Sd.Kfz. 251

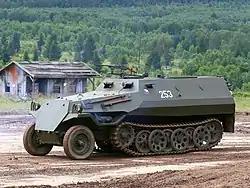
Tatra OT-810 - a Czechoslovak post-war version of the Sd.Kfz. 251 produced by the company Podpolianske strojárne Detva in Slovakia.

Sd.Kfz. 251/8 I - "Krankenpanzerwagen". Armored ambulance capable of carrying up to 8 seated casualties or 4 seated casualties and 2 stretcher cases.